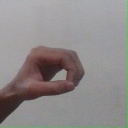
अक्षर: औ